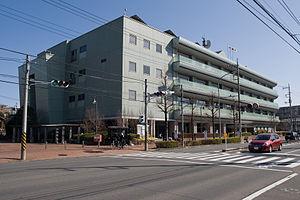
Aoba est l'un des 18 arrondissements de la ville de Yokohama au Japon. Il est situé au nord-ouest de la ville